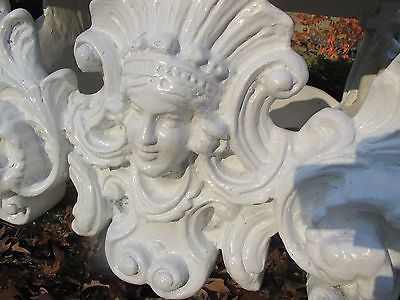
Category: chair